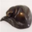
Label: otter